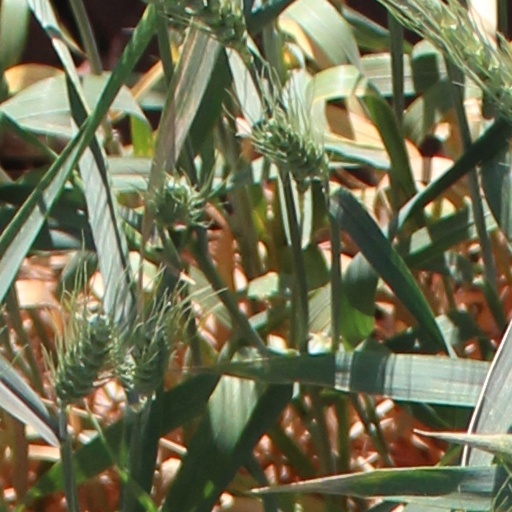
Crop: wheat